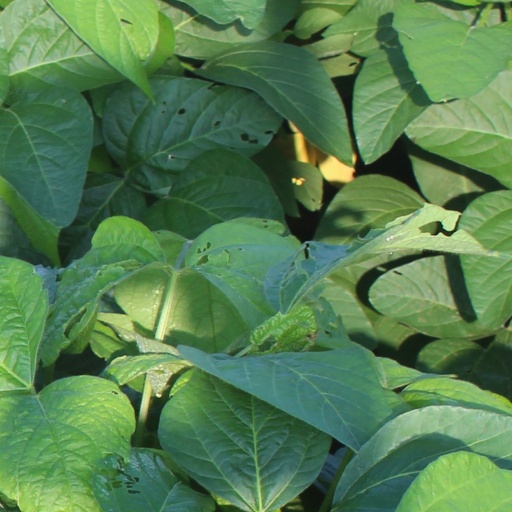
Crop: soybean